Christian Maråker

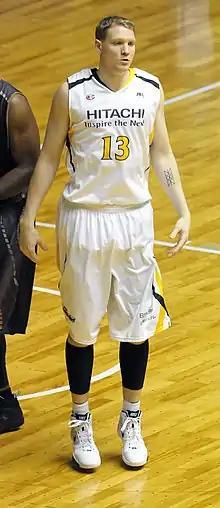
Maråker at Akita Prefectural Gymnasium in 2012

Christian Erik Maråker (born 24 September 1982) is a Swedish basketball player for Borås Basket of the Basketligan. A 6'9" center/power forward, he played college basketball in the United States at the University of the Pacific from 2002 to 2006.